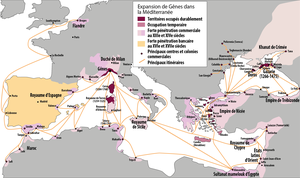
La république de Gênes est l'une des grandes républiques maritimes italiennes durant près de huit siècles, du milieu du XIᵉ siècle à 1797, après l'abdication du dernier doge de Gênes, Giacomo Maria Brignole. Elle connut deux apogées, de 1284 à 1381, puis au XVIᵉ siècle, parfois appelé « le siècle des Génois ».
Les comptoirs italiens en mer Noire et en Méditerranée constituent un ensemble de comptoirs commerciaux, essentiellement vénitiens et génois, situés sur plusieurs îles et régions littorales de ces deux mers pendant le Moyen Âge tardif. Entre le XIIᵉ siècle et le XVᵉ siècle, ces enclaves italiennes dans des territoires étrangers permettent aux républiques de Venise et de Gênes de contrôler les échanges commerciaux entre les trois continents qui bordent ces deux mers : Europe, Afrique et Asie.